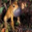
Label: frog